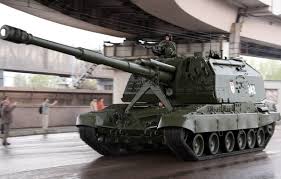
Label: 2S19_MSTA